Mati Hint

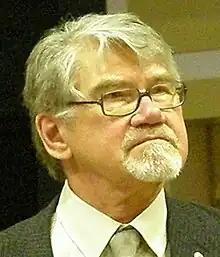
Mati Hint

Mati Hint (28 August 1937 – 5 December 2019) was an Estonian linguist and politician. He was a member of VII Riigikogu (for Estonian Center Party).